Trinity Grammar School, Kew

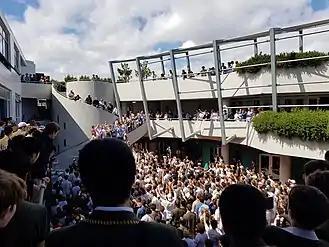
Students protests at Trinity Grammar following Rohan Brown's removal in 2018

Both Roderick Lyle (the school council chairman) and Michael Davies promised to consider the issue and reflect on the necessary actions. Following a town hall meeting of 13 March, which organisers said was attended by well over 1500 members of the school community, in addition to an online petition with over 6900 signatures, three members of the school council, including Lyle, tendered their resignations. Previous council chairman Robert Utter was installed as chairman, and an independent review of Brown's sacking was announced (led by former Federal Court judge Raymond Finkelstein QC and barrister Renee Enbom).